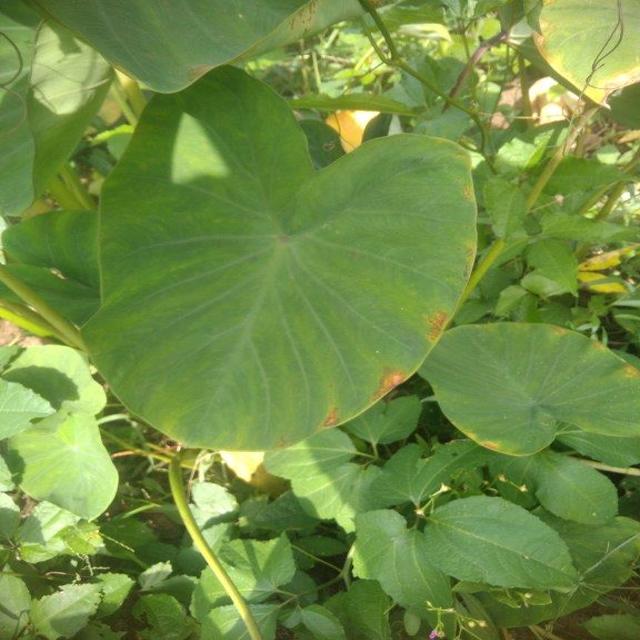
Label: Early_Blight